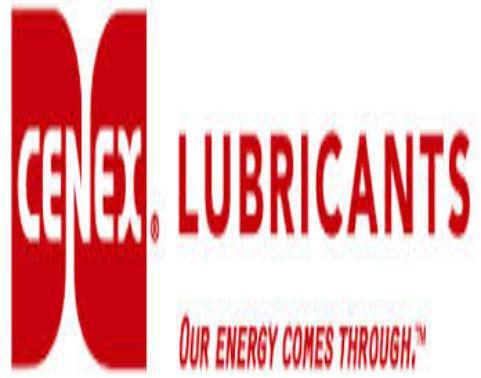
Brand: Cenex
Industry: Others